Monastery of St. Scholastica

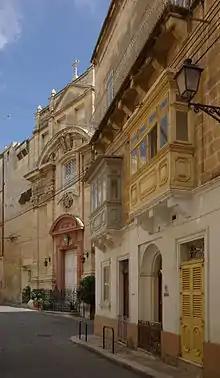
Monastery of St. Scholastica

The Monastery of St. Scholastica is a monastery in Birgu, Malta. The monastery is dedicated to St Scholastica, but the church is dedicated to St Anne. The church was built in 1679 by Lorenzo Gafà.